Filip Konowal

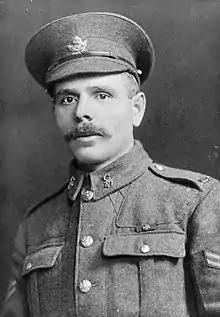

Filip Konowal VC ("Pylyp Myronovych Konoval"; 25 March 1887 – 3 June 1959) was a highly decorated Ukrainian Canadian soldier. He is the first Canadian Corps member not born in the British Empire (and the only Ukrainian) to be awarded the Victoria Cross, the highest award for gallantry in the face of the enemy given to British and Commonwealth forces. He was also entitled to the Cross of St George, 4th Class.